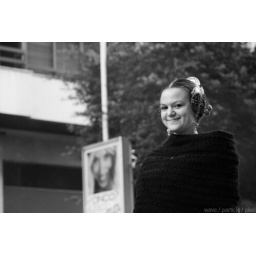
A girl walking along in the 'cabalgata del fuego'.